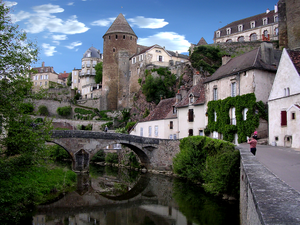
L'Armançon est une rivière française qui traverse les départements de la Côte-d'Or et de l'Yonne, donc en région Bourgogne-Franche-Comté et Grand Est. Avec une longueur de 202 km et un débit moyen de 30 m³ c'est un affluent droit important de l'Yonne, dans le bassin collecteur de la Seine.